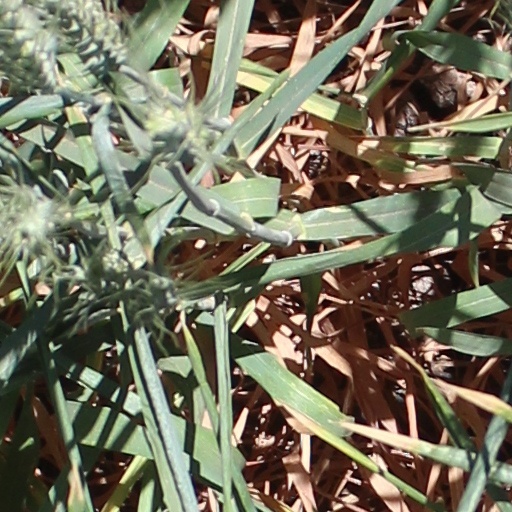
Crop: wheat